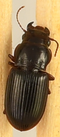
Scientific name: Cratacanthus dubius
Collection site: North Sterling NEON (STER), plot STER_032